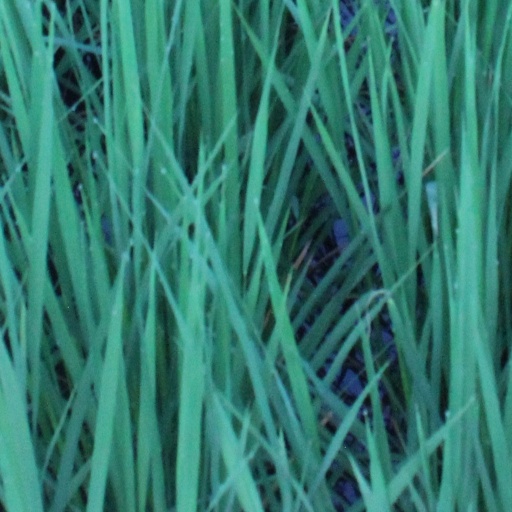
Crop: rice